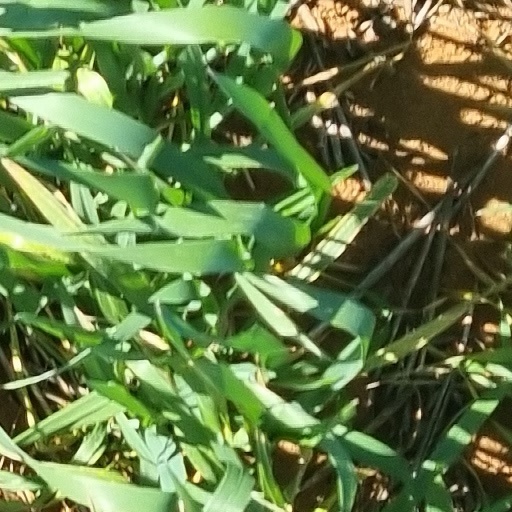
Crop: wheat